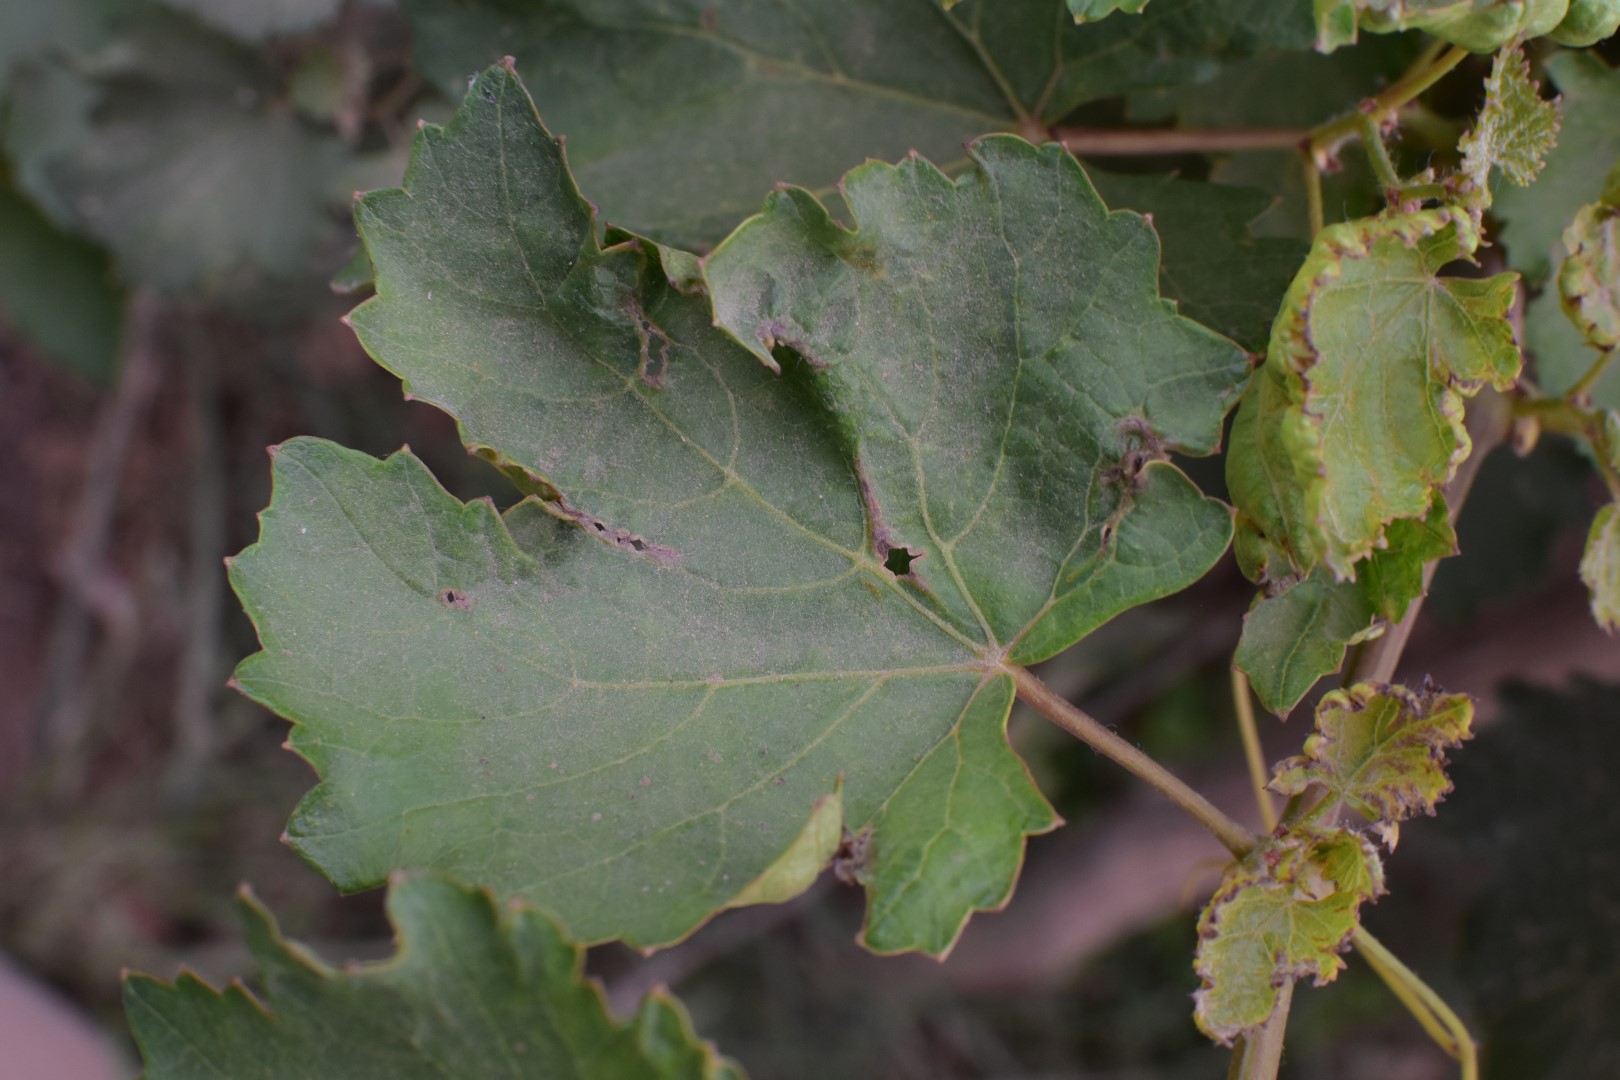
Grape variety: Kamali